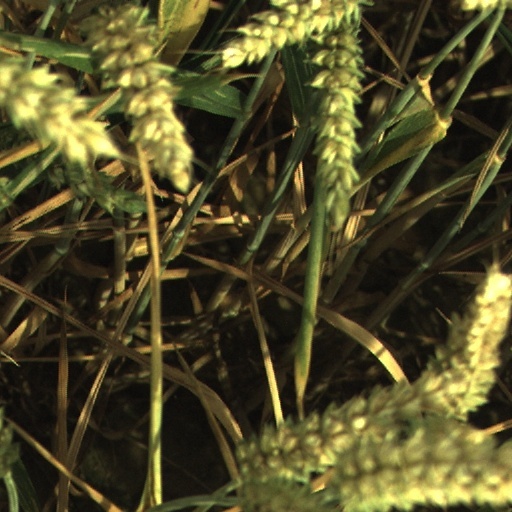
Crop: wheat